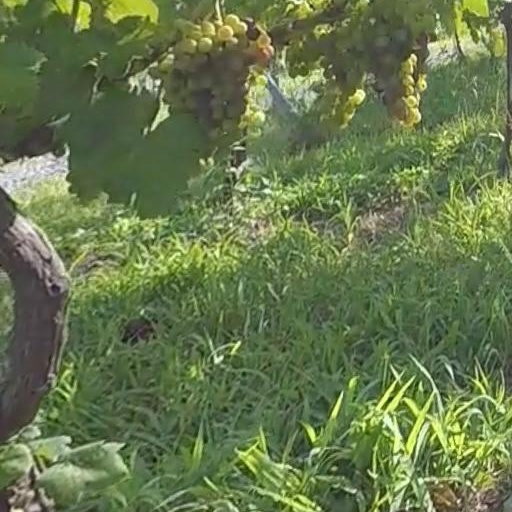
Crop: grape